2009

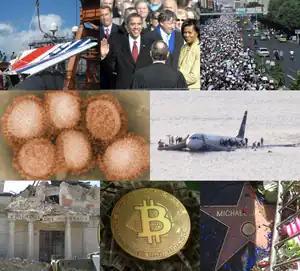

2009 was designated as the International Year of Astronomy by the United Nations to coincide with the 400th anniversary of Galileo Galilei's first known astronomical studies with a telescope and the publication of Astronomia Nova by Johannes Kepler. It was also declared as the International Year of Natural Fibres by the United Nations General Assembly, as well as the International Year of Reconciliation and the Year of the Gorilla (UNEP and UNESCO).